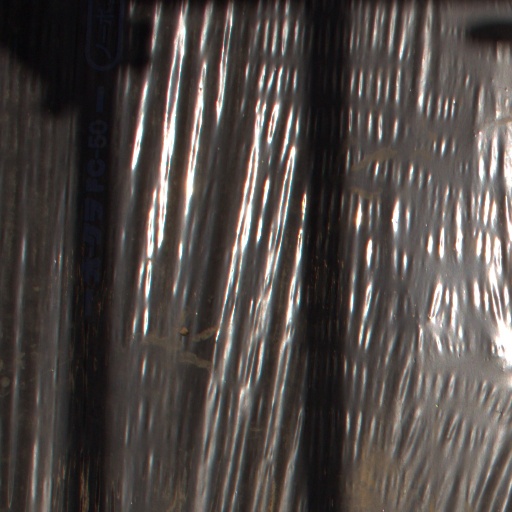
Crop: Jerusalem artichoke